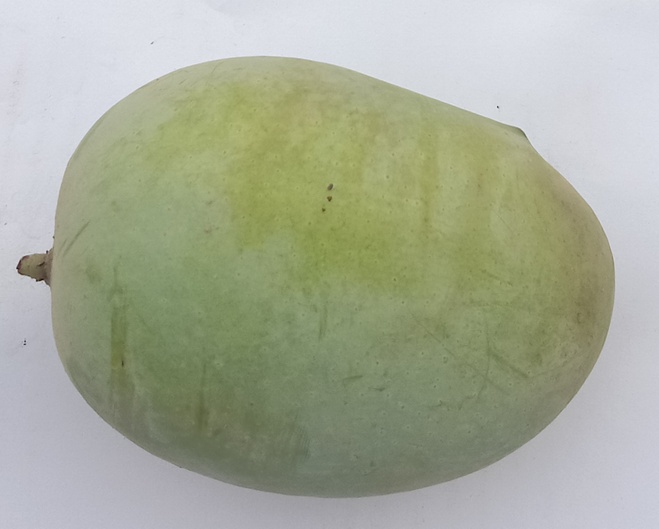
Mango variety: Langra